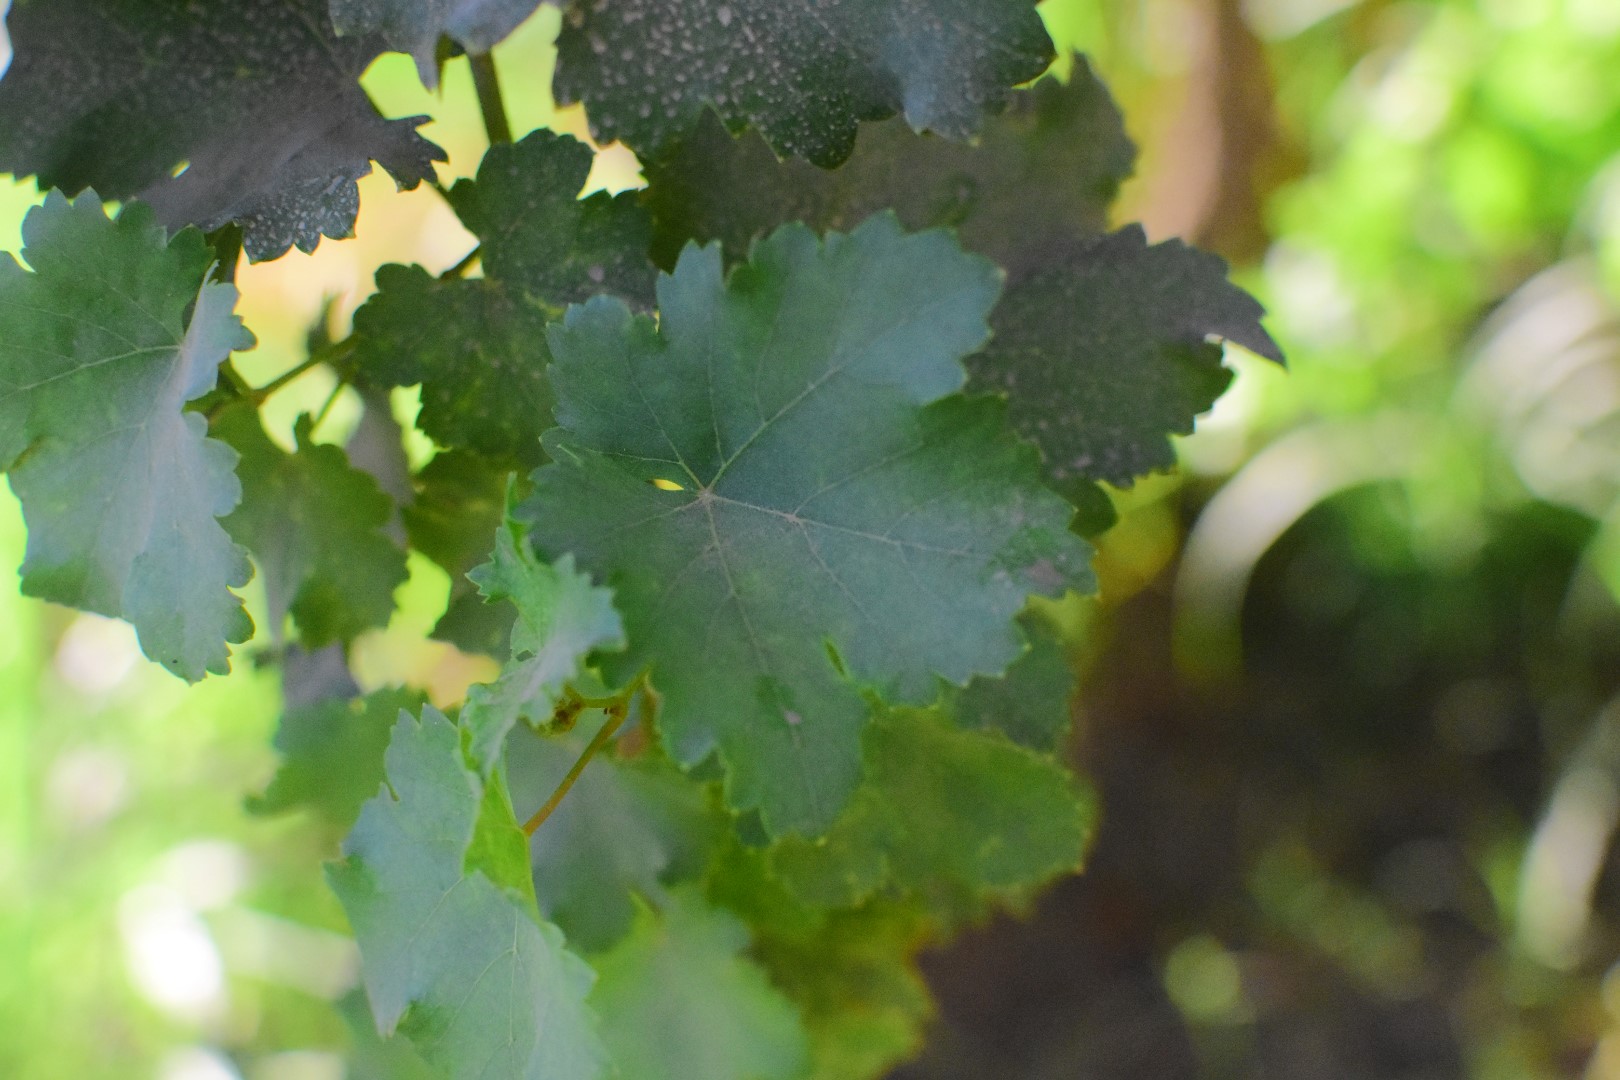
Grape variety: Deas Al-Annz